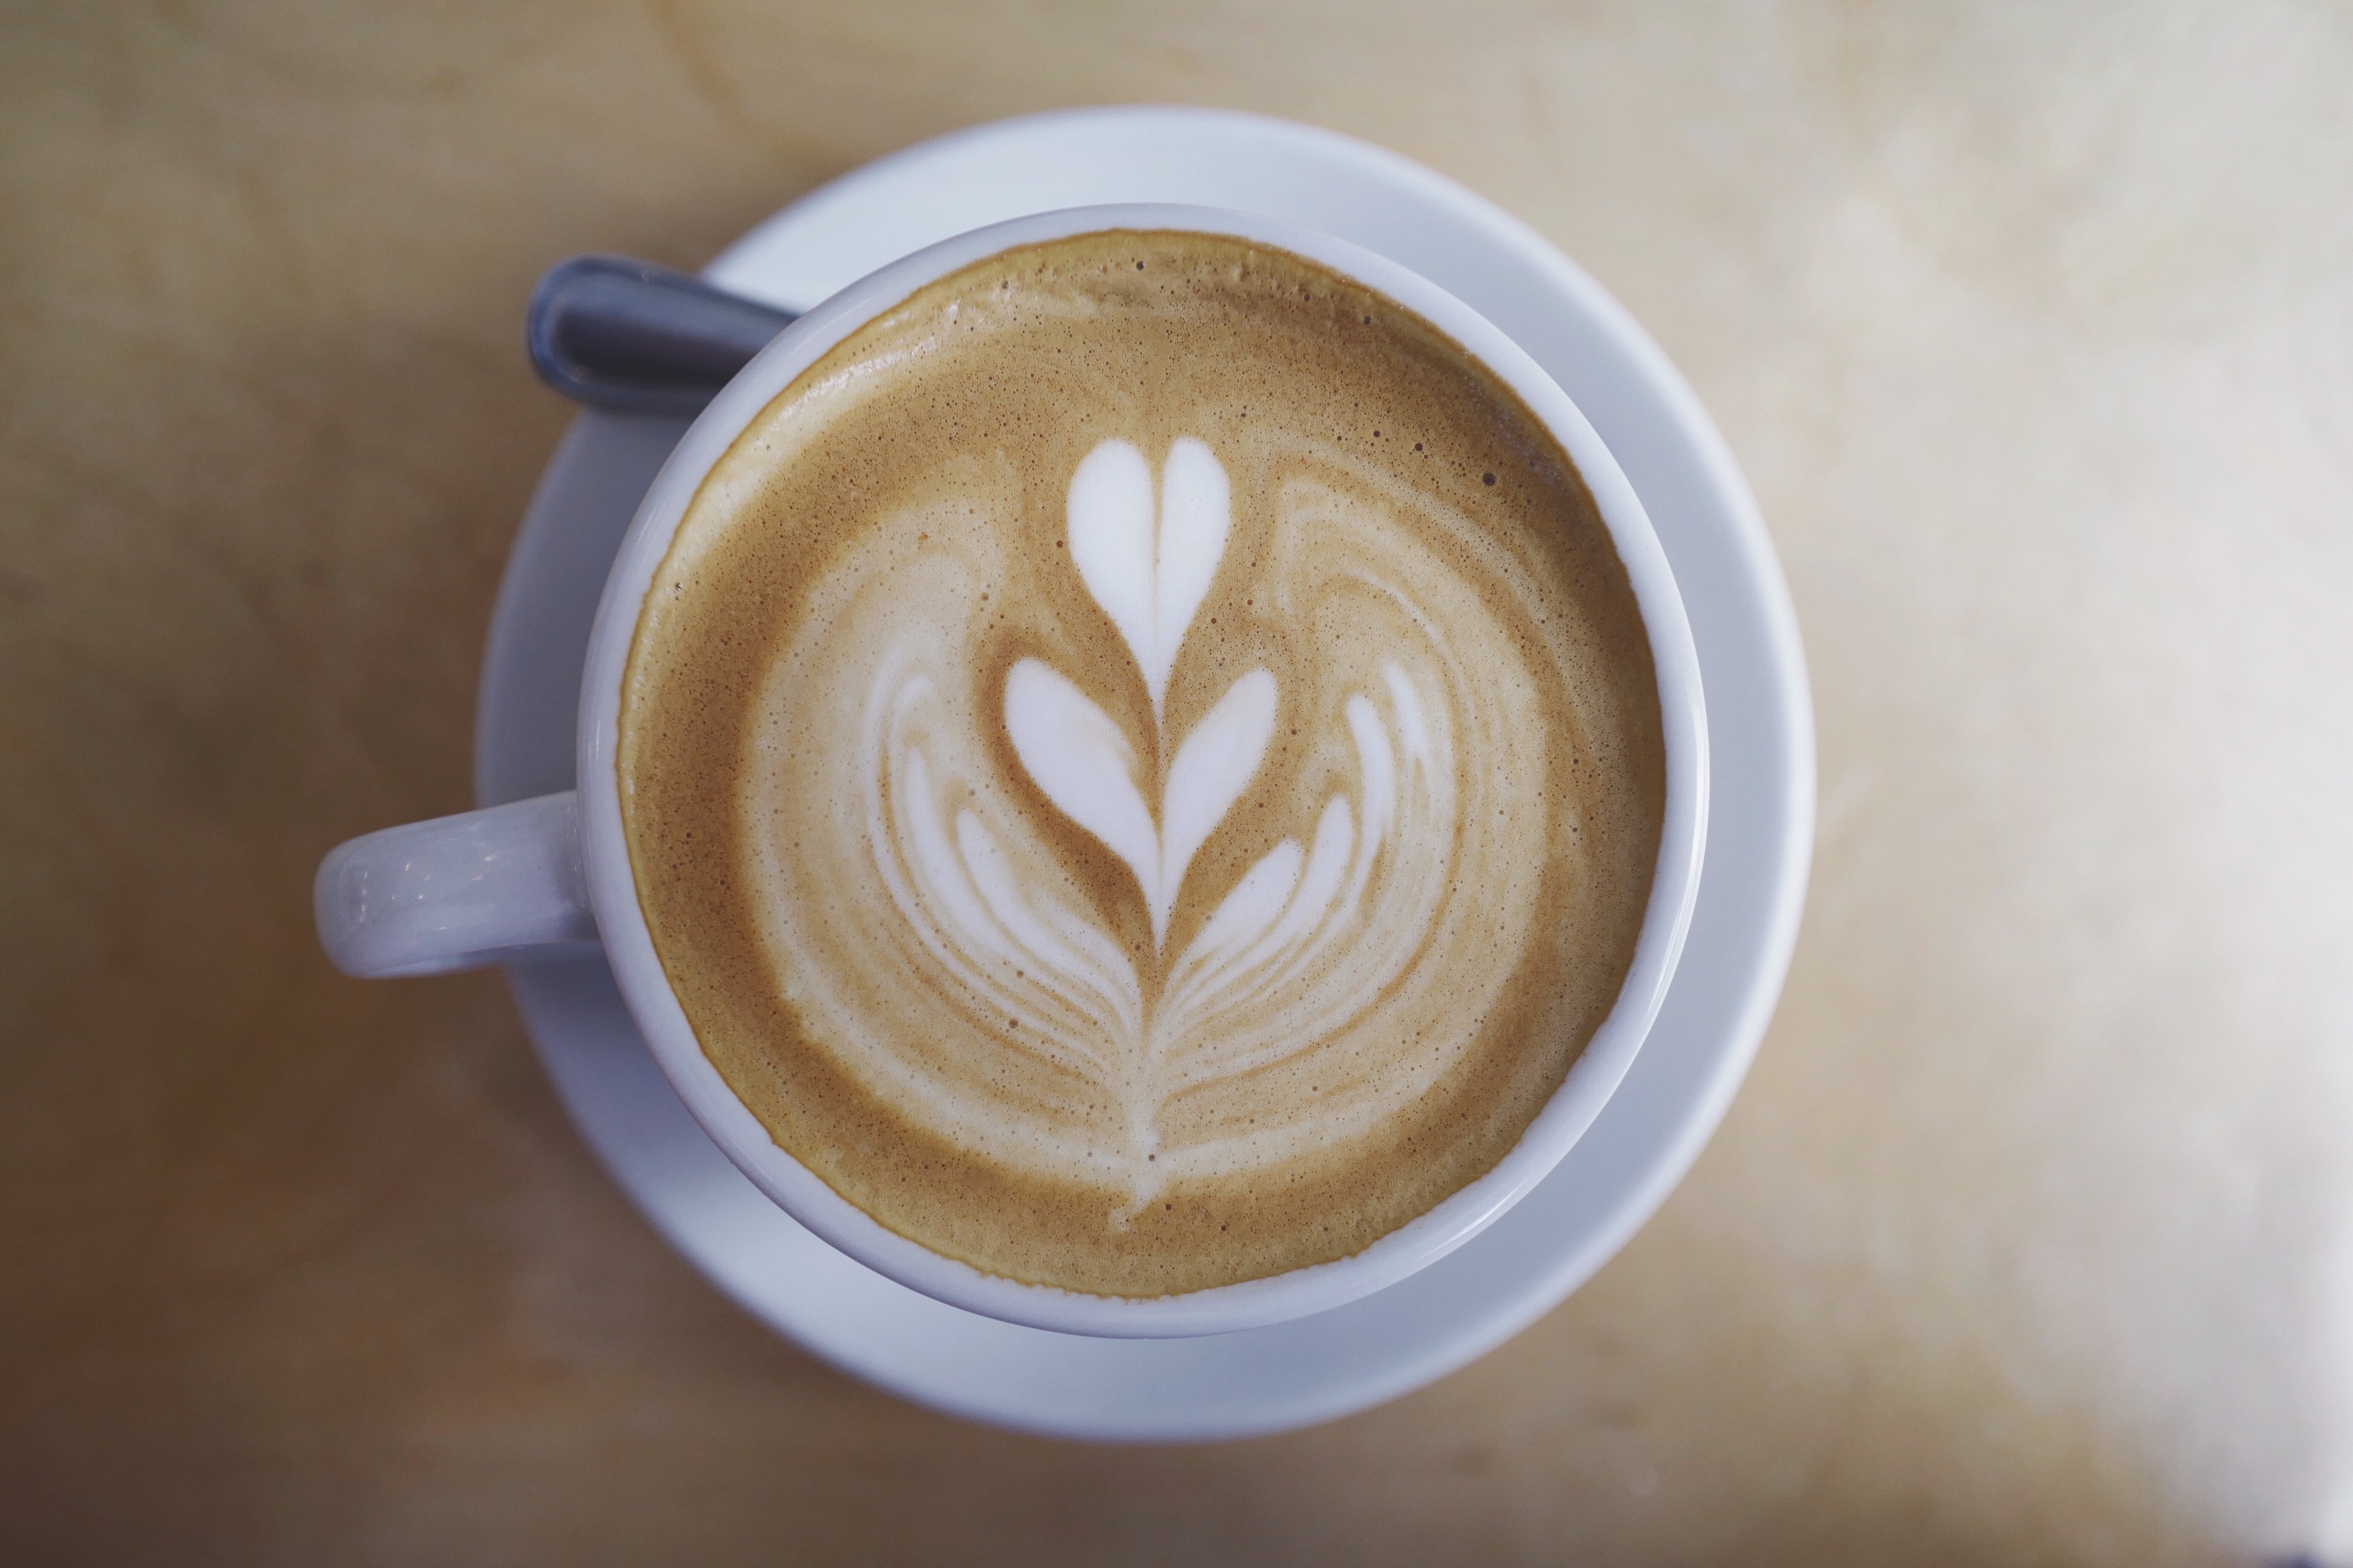
coffee, foam, cup, latte, cappuccino, saucer, beverage, drink, milk, espresso, coffee cup, caffeine, flavor, flat white, caf au lait, cortado, caff macchiato, coffee milk